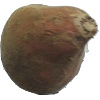
Label: Potato Sweet 1